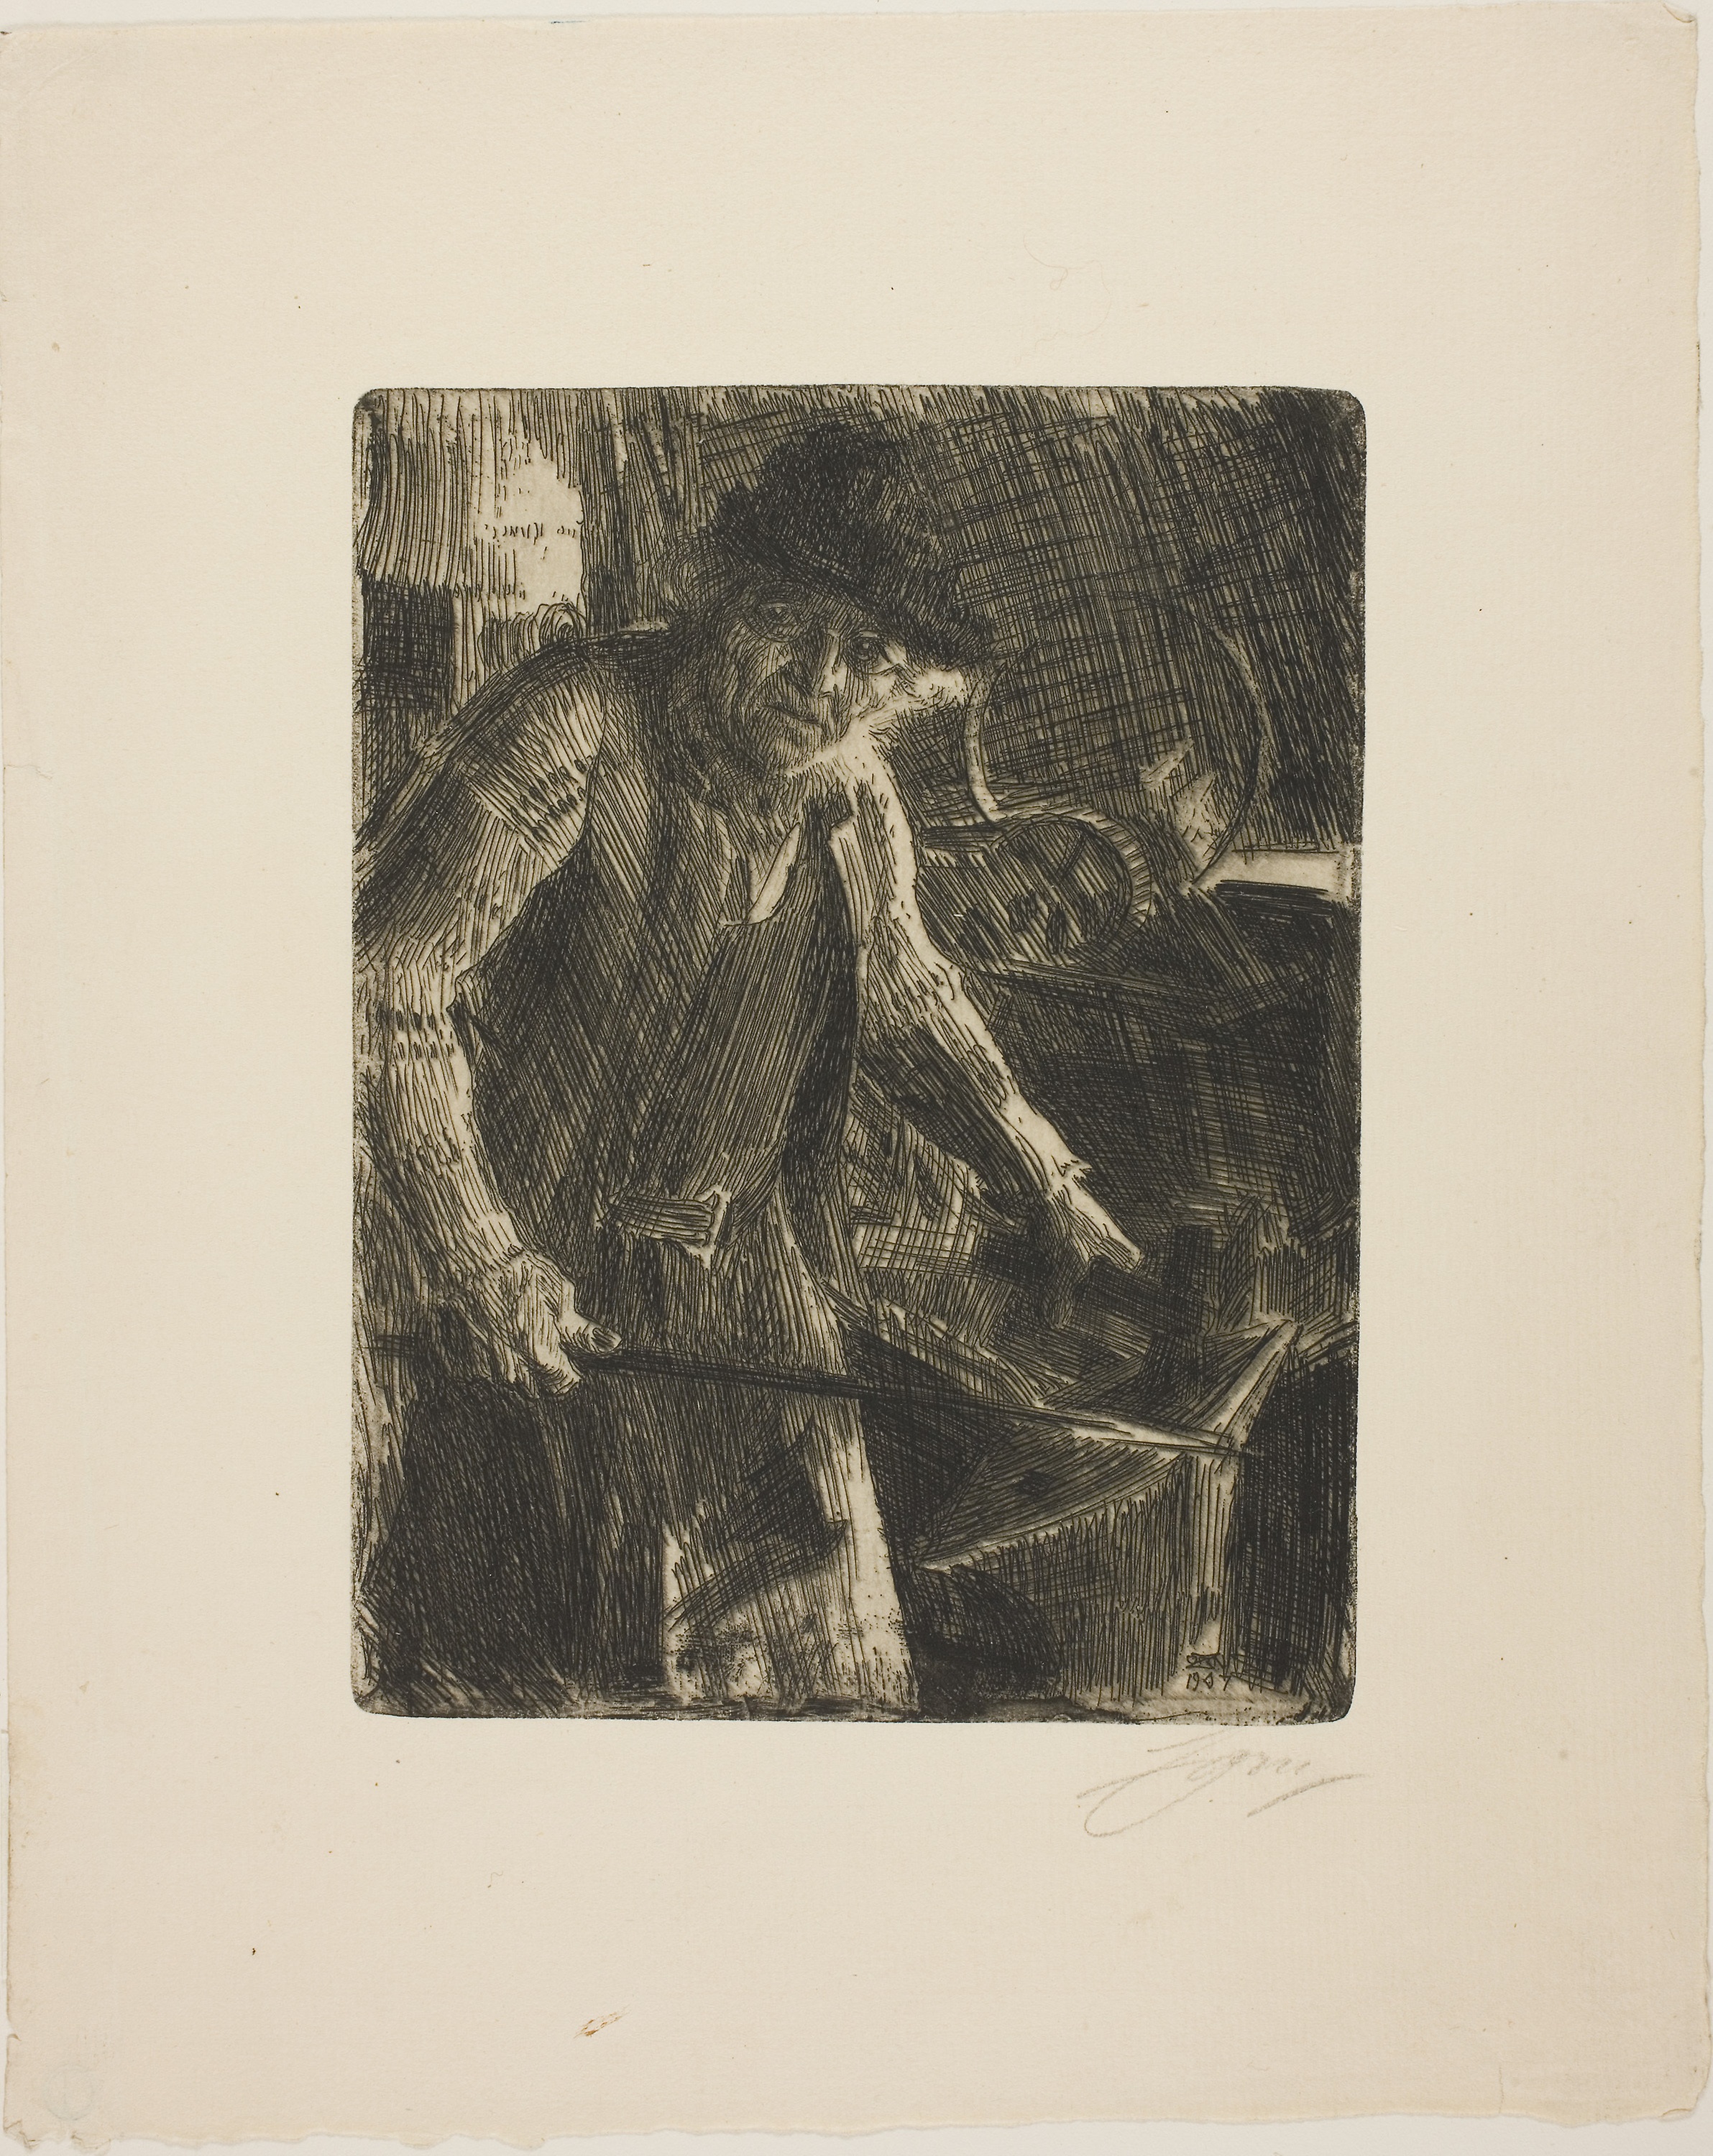
art, history, drawing, artwork, modern art, painting, visual arts, printmaking, figure drawing